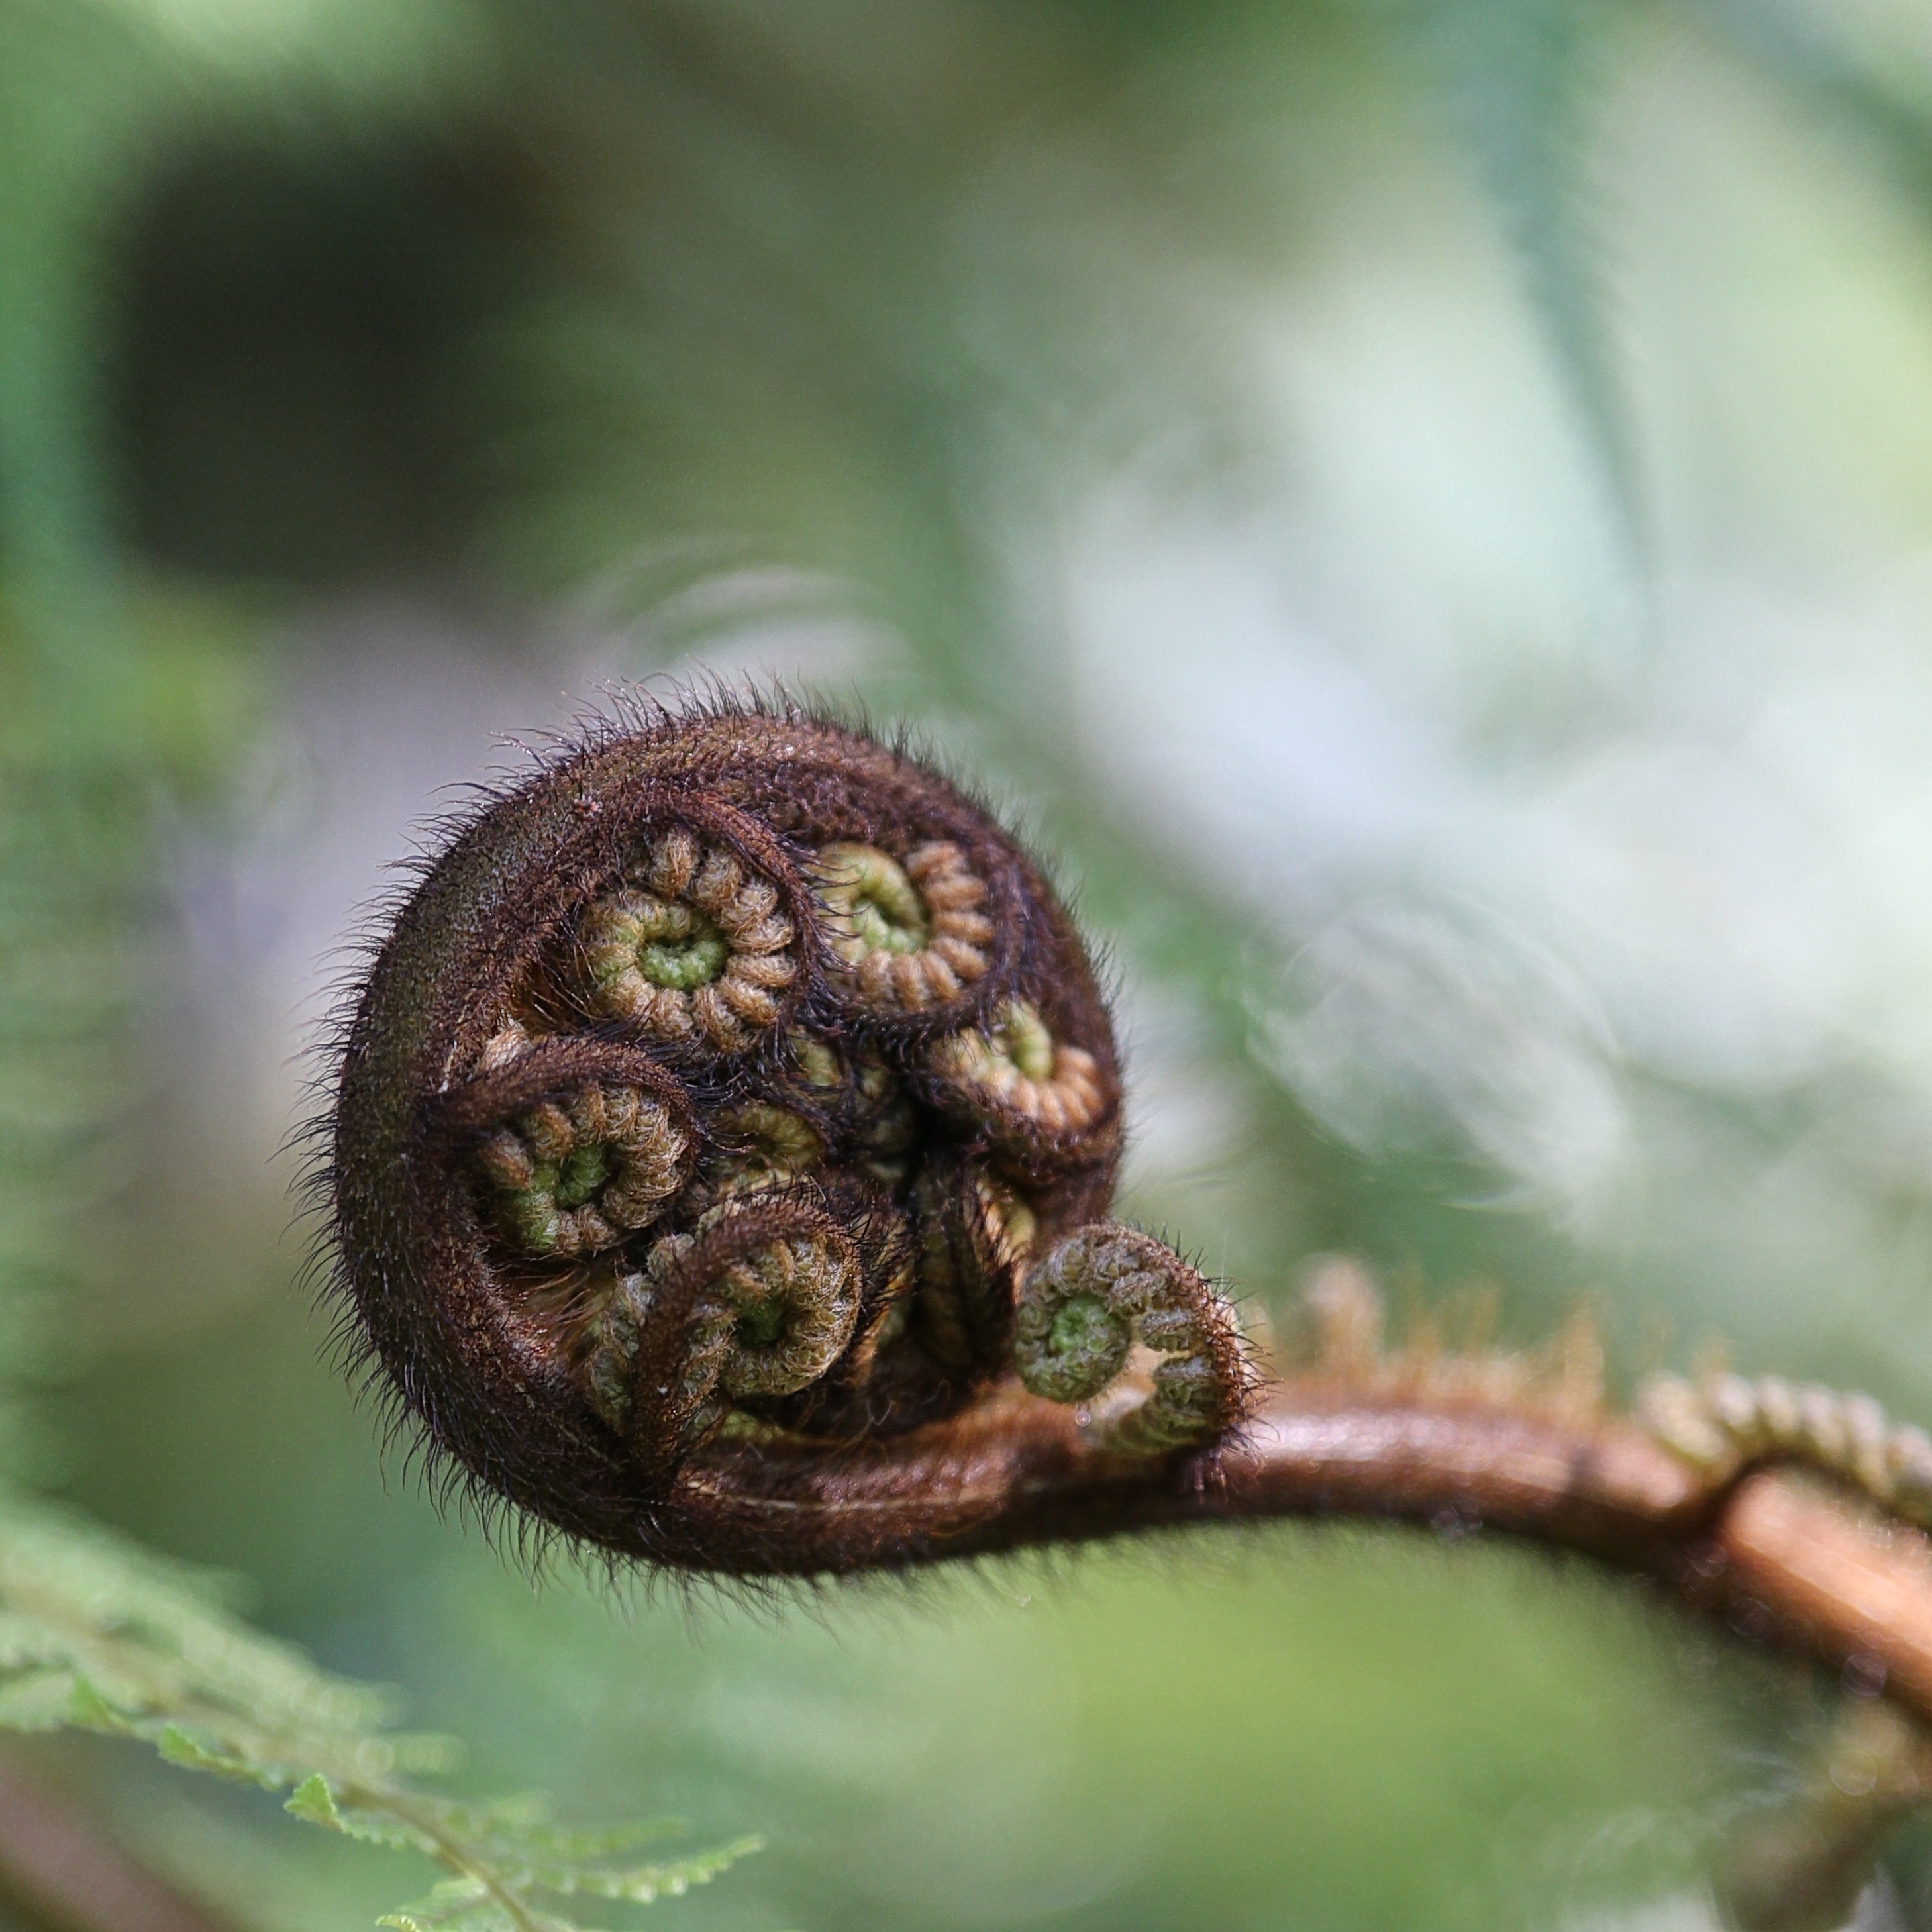
nature, branch, plant, photography, leaf, flower, green, macro, botany, flora, fauna, fern, close up, macro photography, plant stem, land plant, ferns and horsetails, emergent